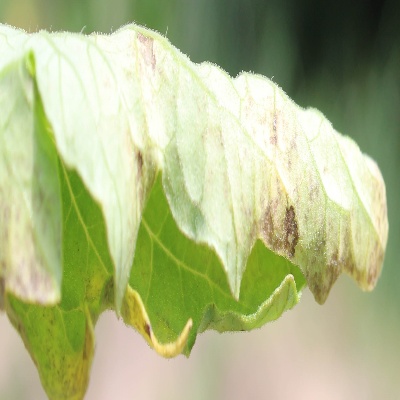
Crop: Tomato
Condition: leaf blight